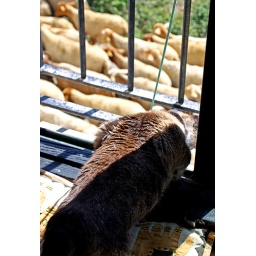
My cat &amp;quot;Tosta&amp;quot; trying to catch a sheep through the window of the living room in summer time.